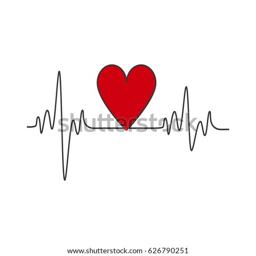
heart beat on the white background .